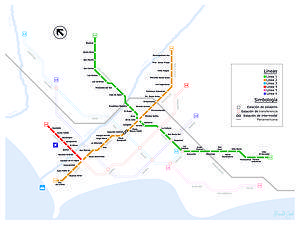
Le métro de Lima, appelé aussi tren electrico, est le chemin de fer qui longe une partie de la ville de Lima, capitale du Pérou. Il est inauguré pour le public et rendu opérationnel en janvier 2012. En 2017, le réseau est composé d'une seule ligne qui dessert 26 stations. Toutefois d'autres lignes sont en construction ou en projet.